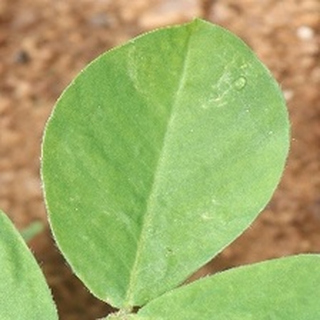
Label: healthy_groundnut